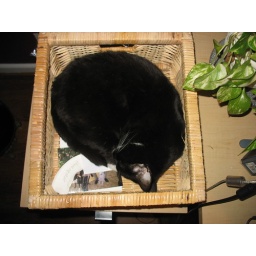
happy cat in box